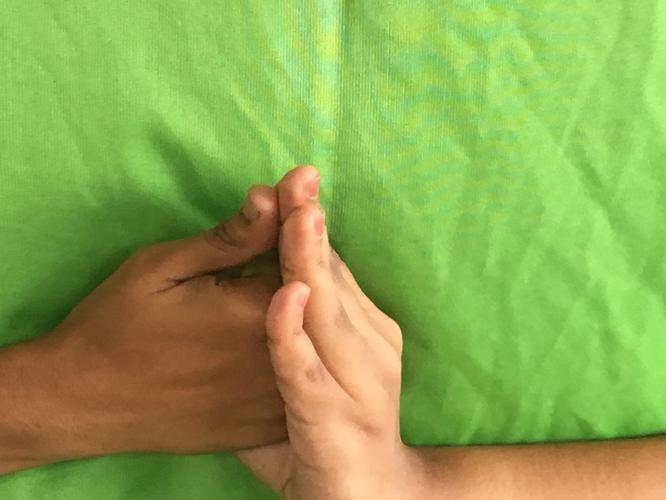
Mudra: Shanka
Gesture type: double_hand